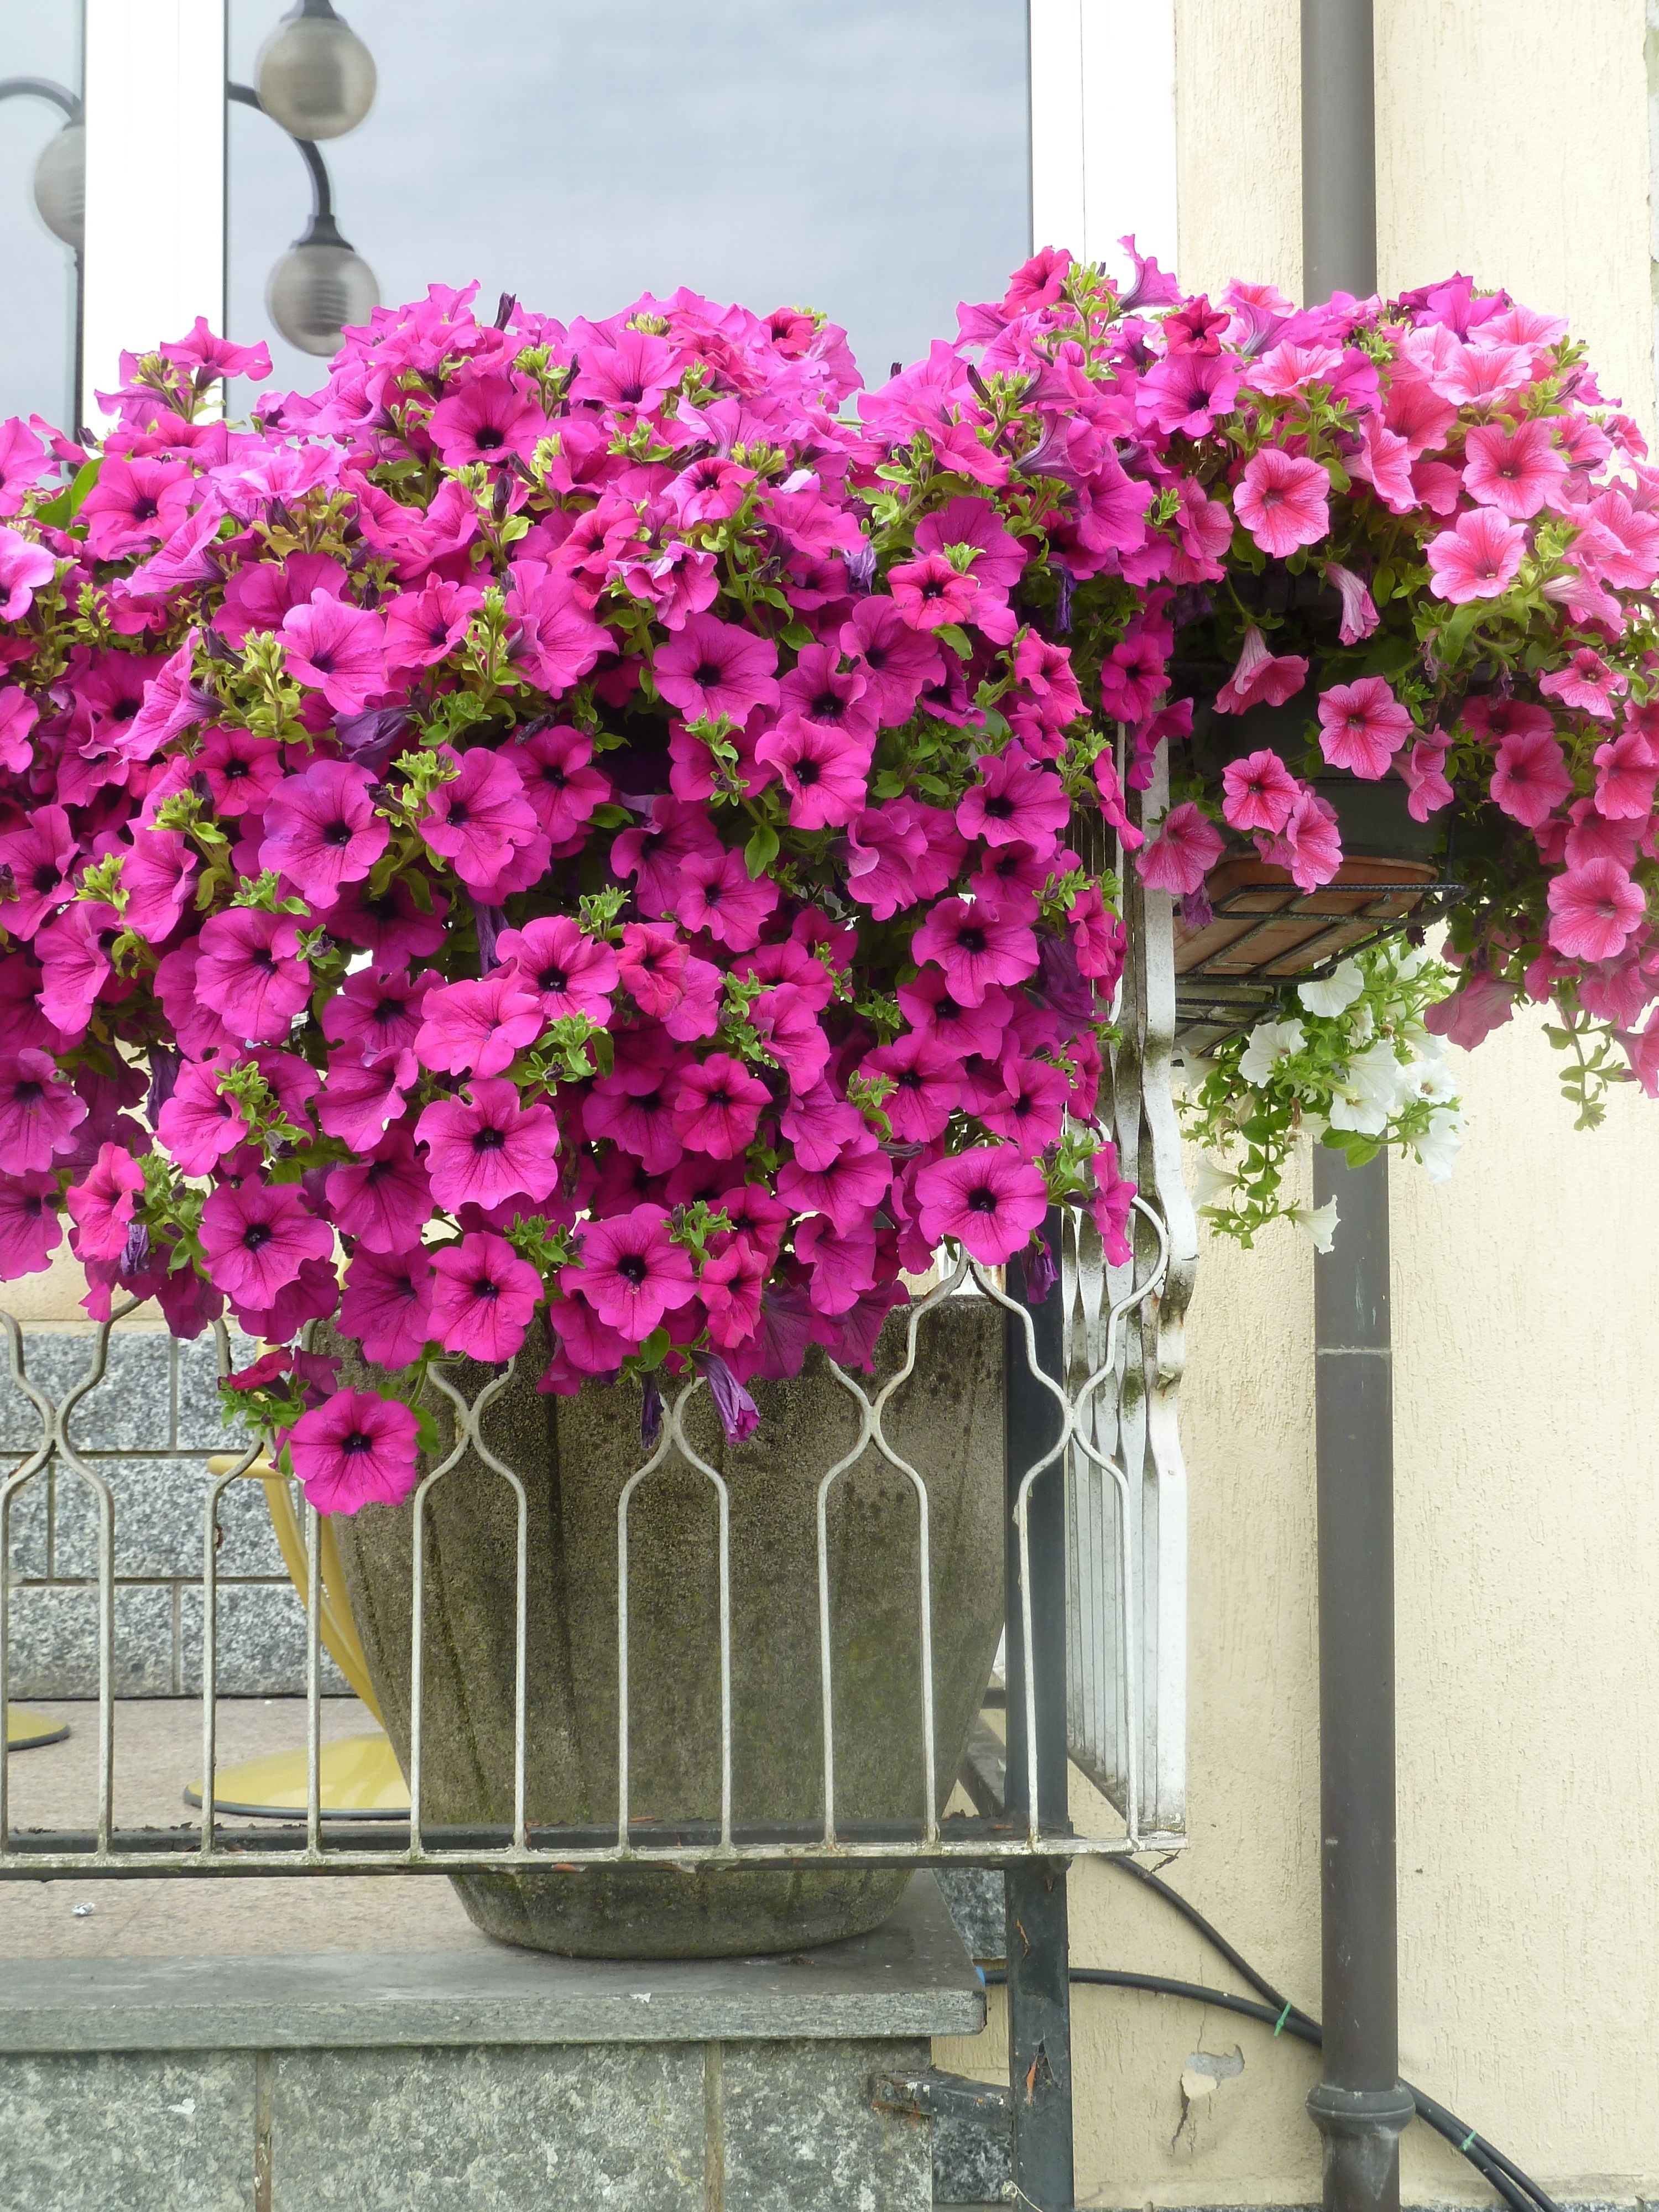
plant, flower, balcony, pink, hydrangea, flowers, colors, shrub, floristry, flowering plant, flower bouquet, cut flowers, floral design, land plant, flower arranging